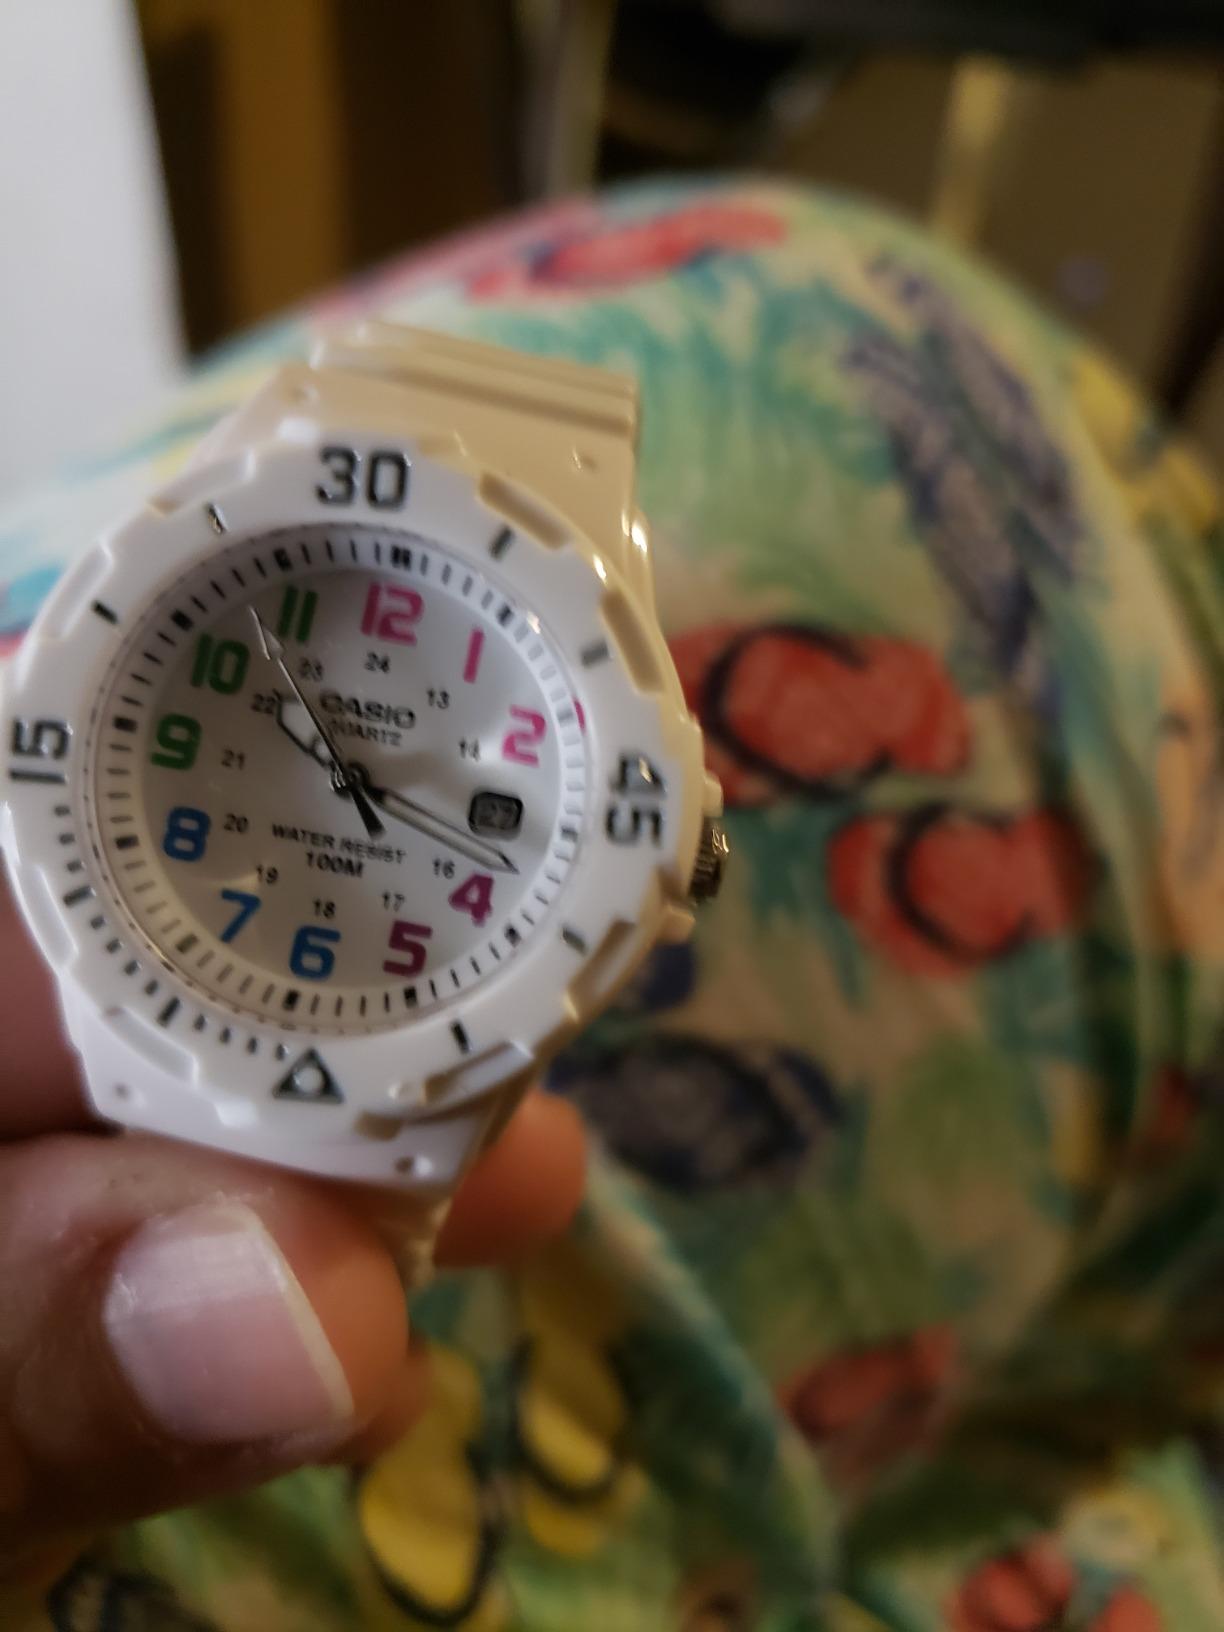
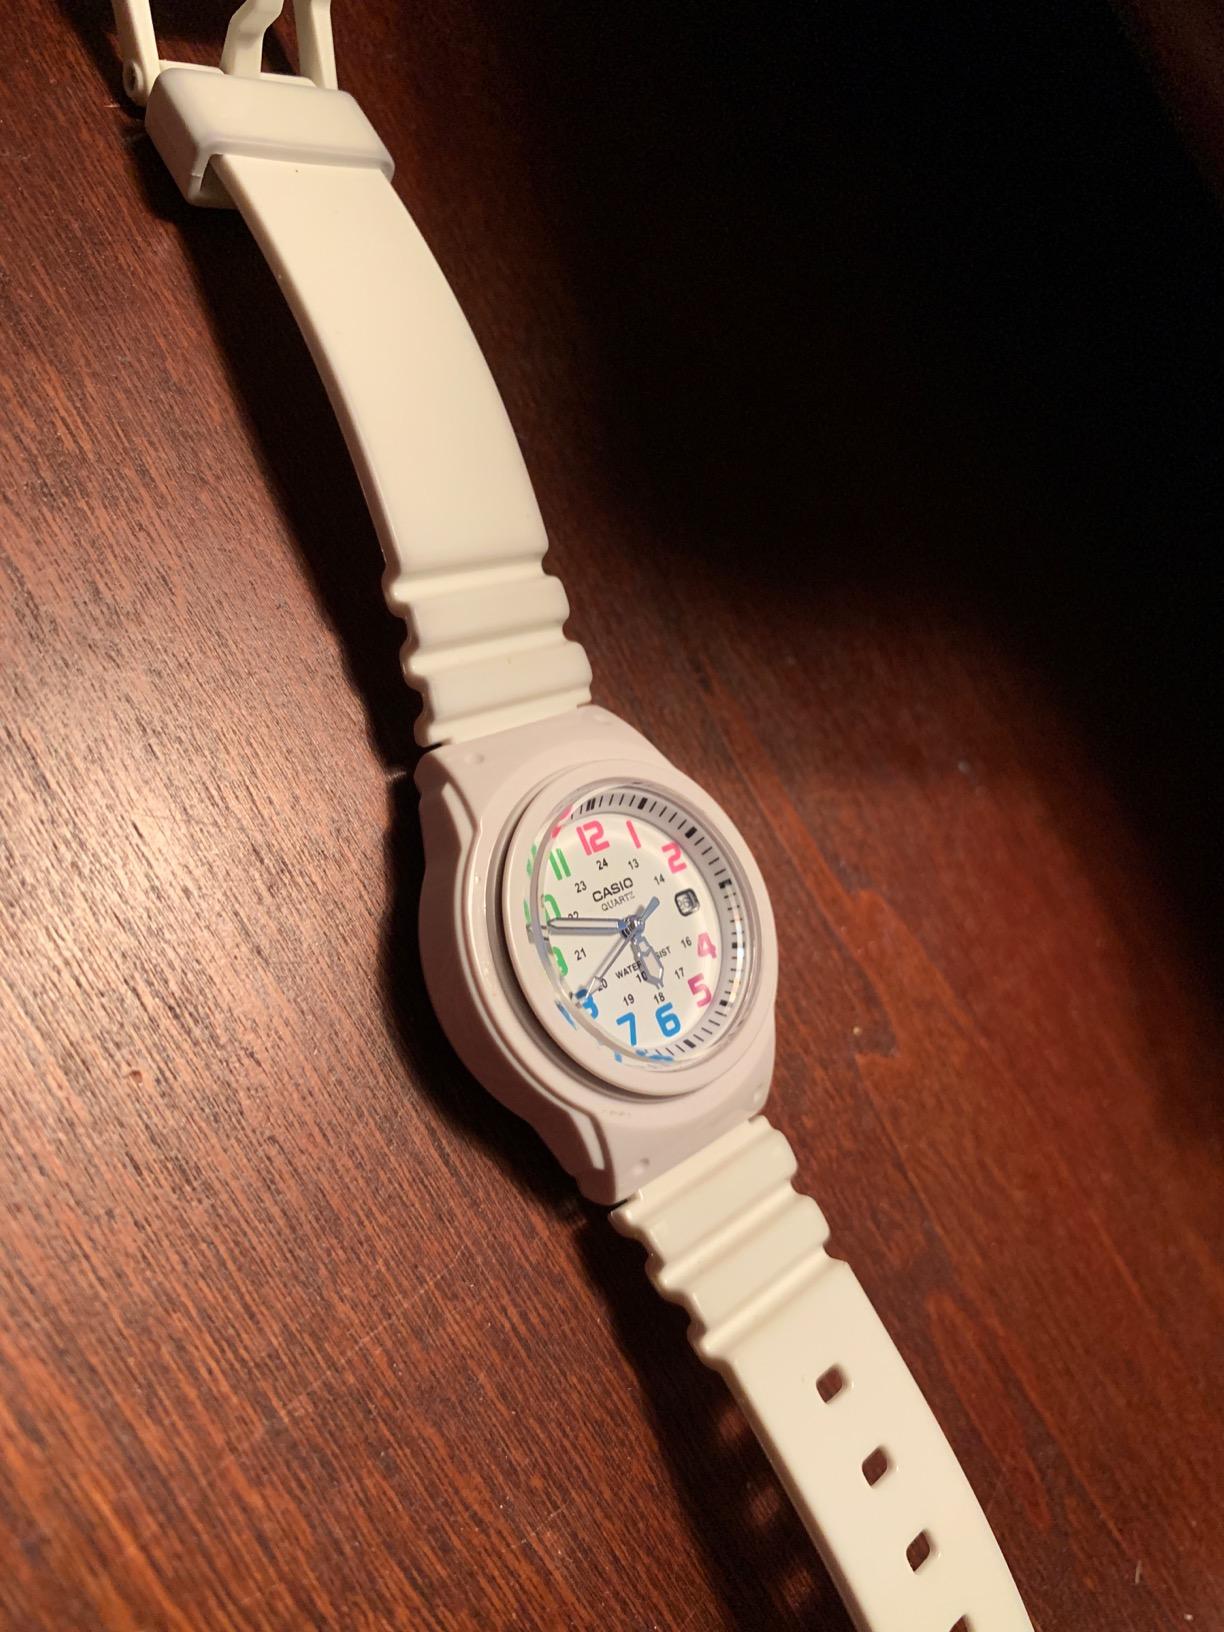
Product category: accessories_watch
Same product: yes